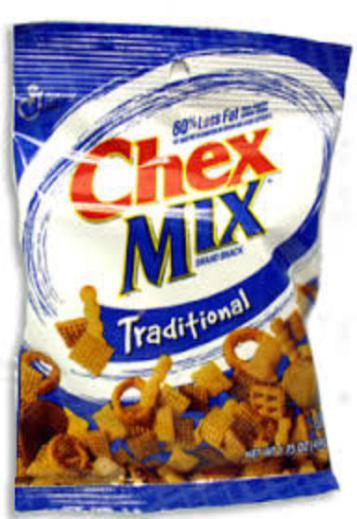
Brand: chex mix
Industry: Food